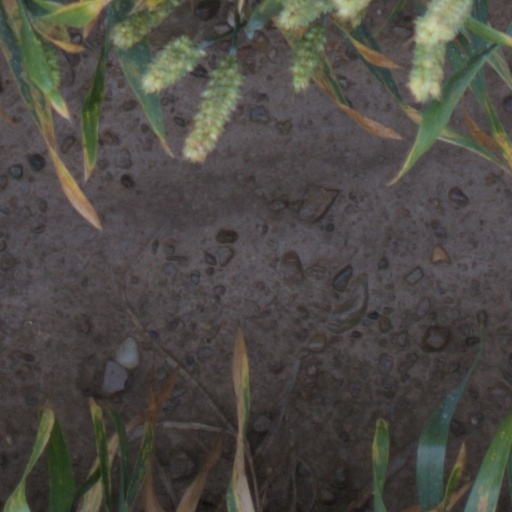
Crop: wheat